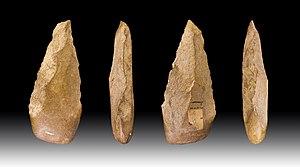
Cintegabelle est une commune française située dans le département de la Haute-Garonne, en région Occitanie.